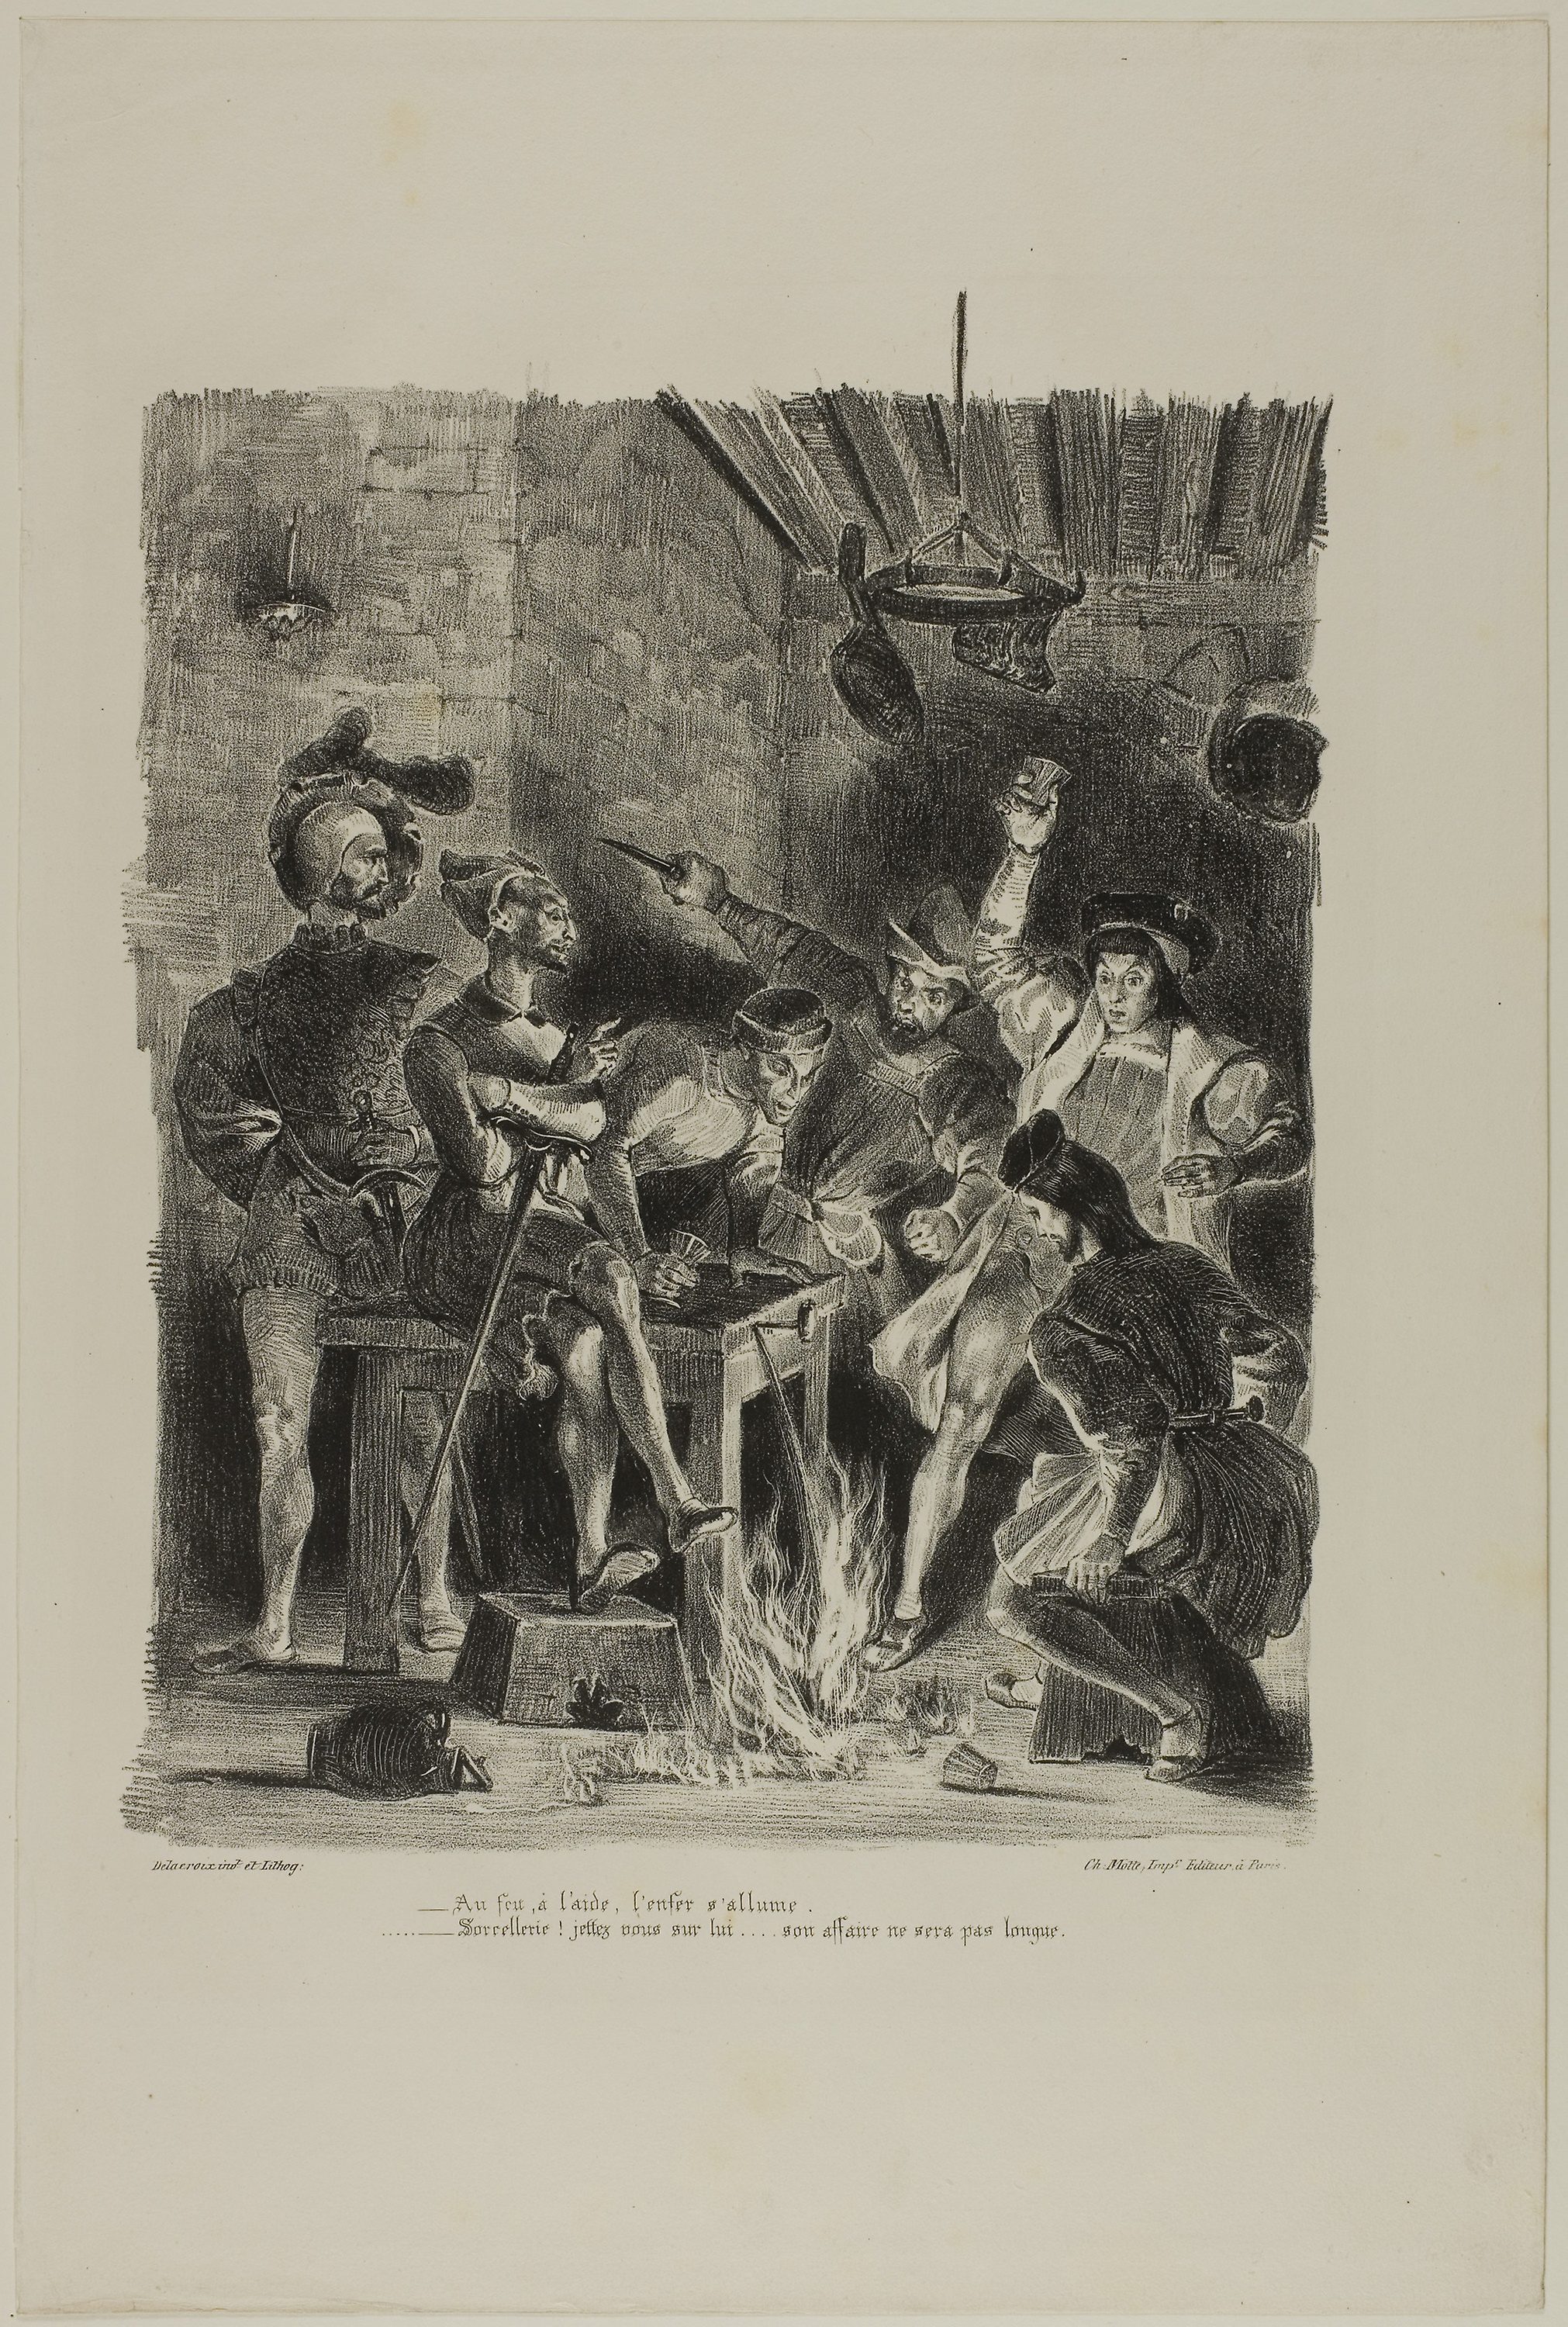
history, art, ancient history, artwork, visual arts